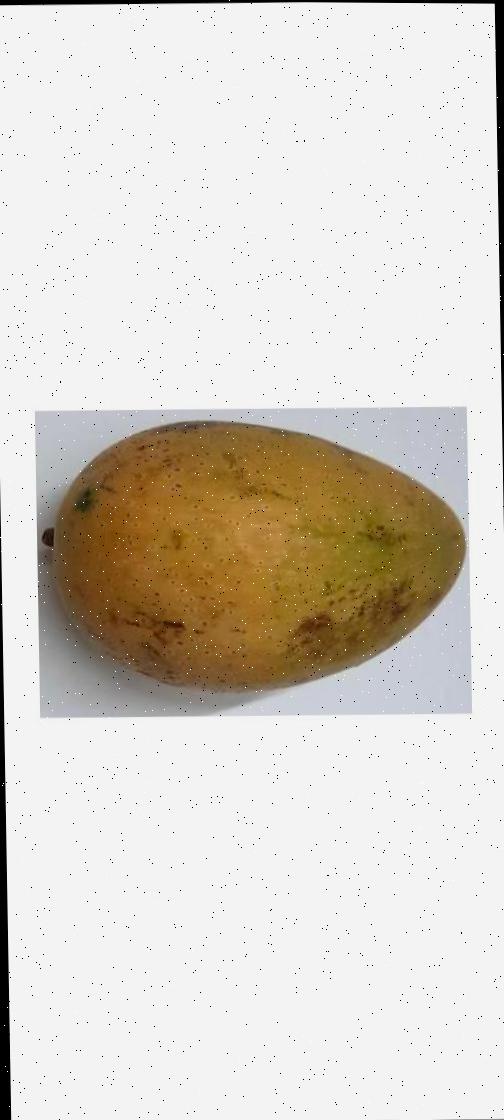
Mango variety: Ashshina Classic